Saint-Quantin-de-Rançanne

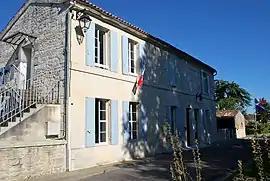
The town hall in Saint-Quantin-de-Rançanne

Saint-Quantin-de-Rançanne is a commune in the Charente-Maritime department in southwestern France.